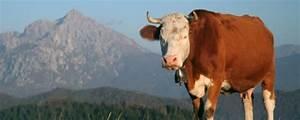
Label: cow